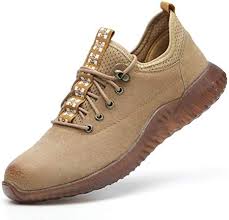
Waste category: shoes